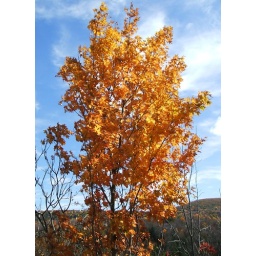
This tree is almost at its peak I believe. I love how the golden tones of the tree looks against the blue sky!